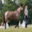
Label: horse